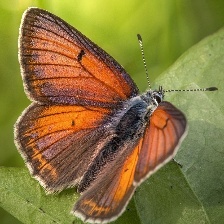
Species: PURPLISH COPPER
Butterfly family (ImageNet category): lycaenid_butterfly